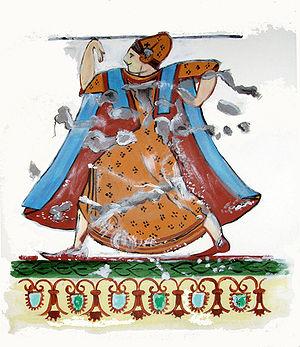
Ma peinture de la danseuse à pas glissées de la Tomba delle Leonesse
Le tutulus est un terme pouvant désigner :
Les Étrusques sont un peuple qui a vécu dans le centre de la péninsule italienne depuis la fin de l'âge du bronze jusqu'à la prise par les Romains de Velzna en 264 av. J.-C.
La danse étrusque, comme les autres faits de la vie quotidienne chez les Étrusques et les détails de leurs arts, nous est rapportée par les fresques des tombes peintes, des fresques essentiellement consacrées à la représentation des cérémonies données à l'occasion des funérailles, accompagnant ensuite le défunt dans son voyage vers l'au-delà.